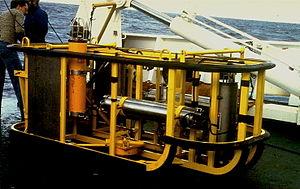
Engin remorqué RAIE 2 pour prises de vue utilisé sur le N/O Jean Charcot - mission SEANOD - Pacifique équatorial nord - Ifremer
Les nodules polymétalliques, aussi appelés nodules de manganèse, sont des concrétions rocheuses reposant sur le lit océanique ; ils sont formés de cercles concentriques d’hydroxydes de fer et de manganèse autour d’un noyau.